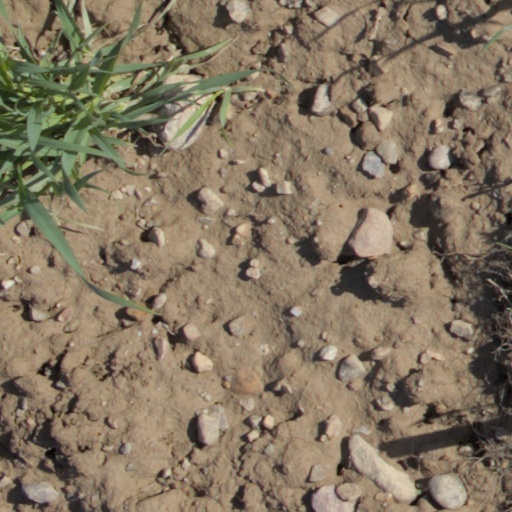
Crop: wheat